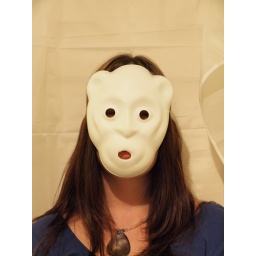
Week 2 Homework &amp;gt; Exposure Compensation &amp;gt; A person with a white face in front of a white background &amp;gt; +1 Exposure Compensation